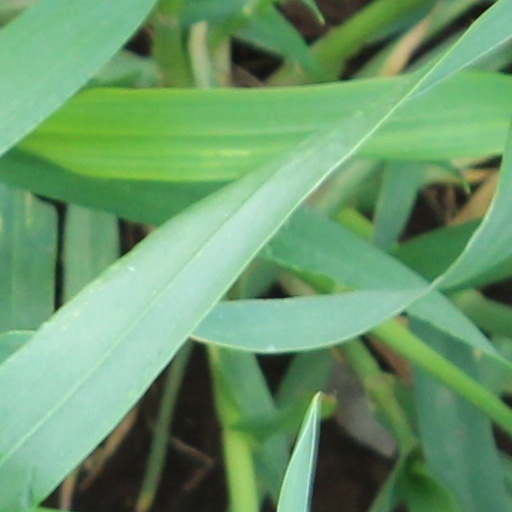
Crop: wheat